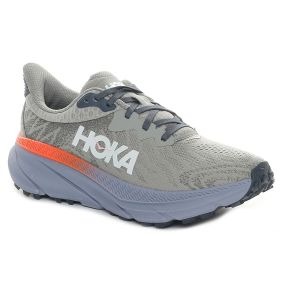
Hoka Scarpa da Trail Running Donna  Challenger 7 Grigio   Sconto 10%
Prezzo: 135,00 €